Describe the emotion expressed in this image:  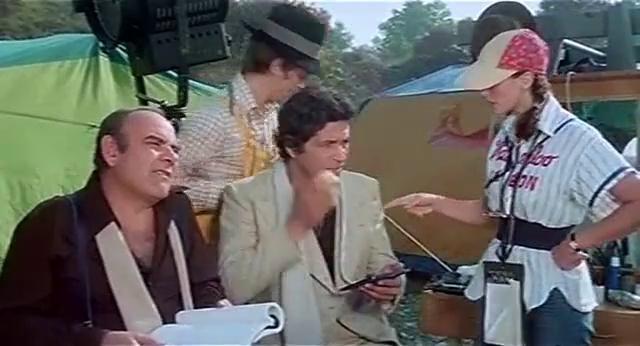
This person displays Fear, valence and arousal with low intensity.